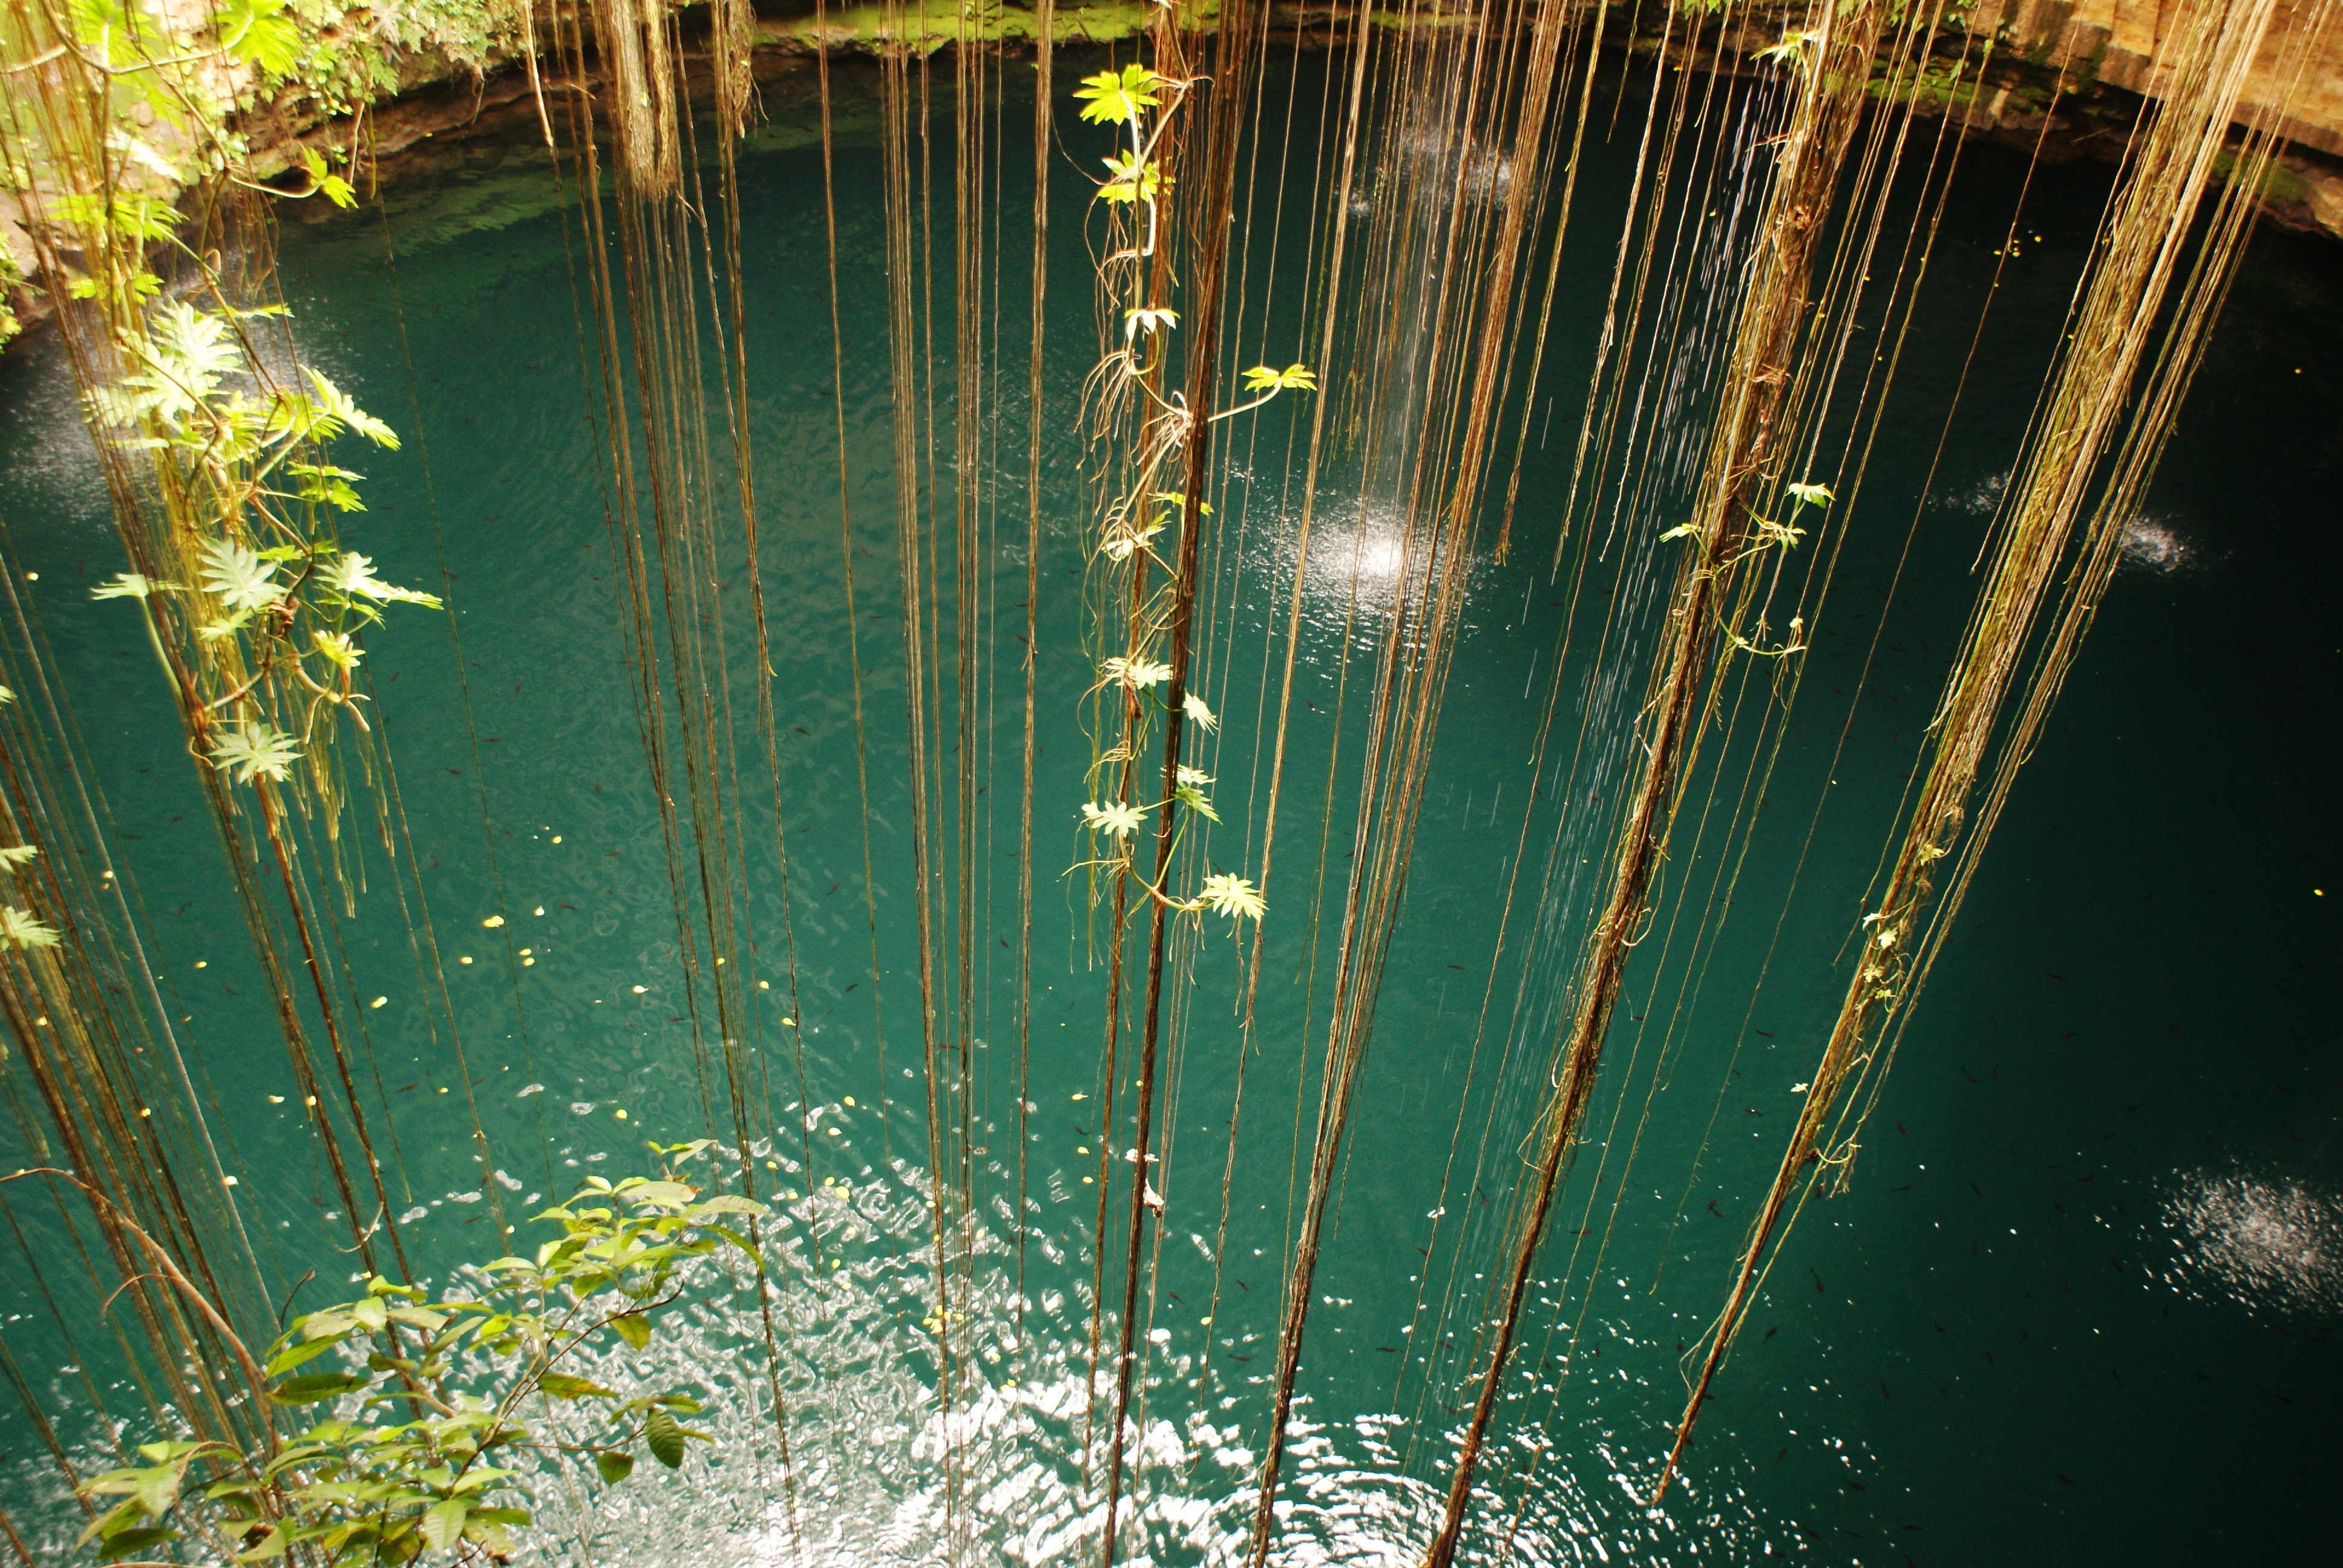
water, light, sunlight, flower, reflection, water feature, macro photography